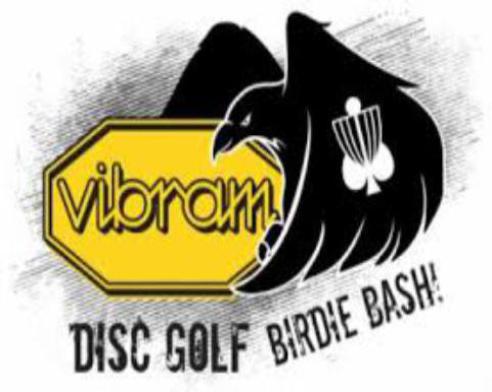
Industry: Clothes